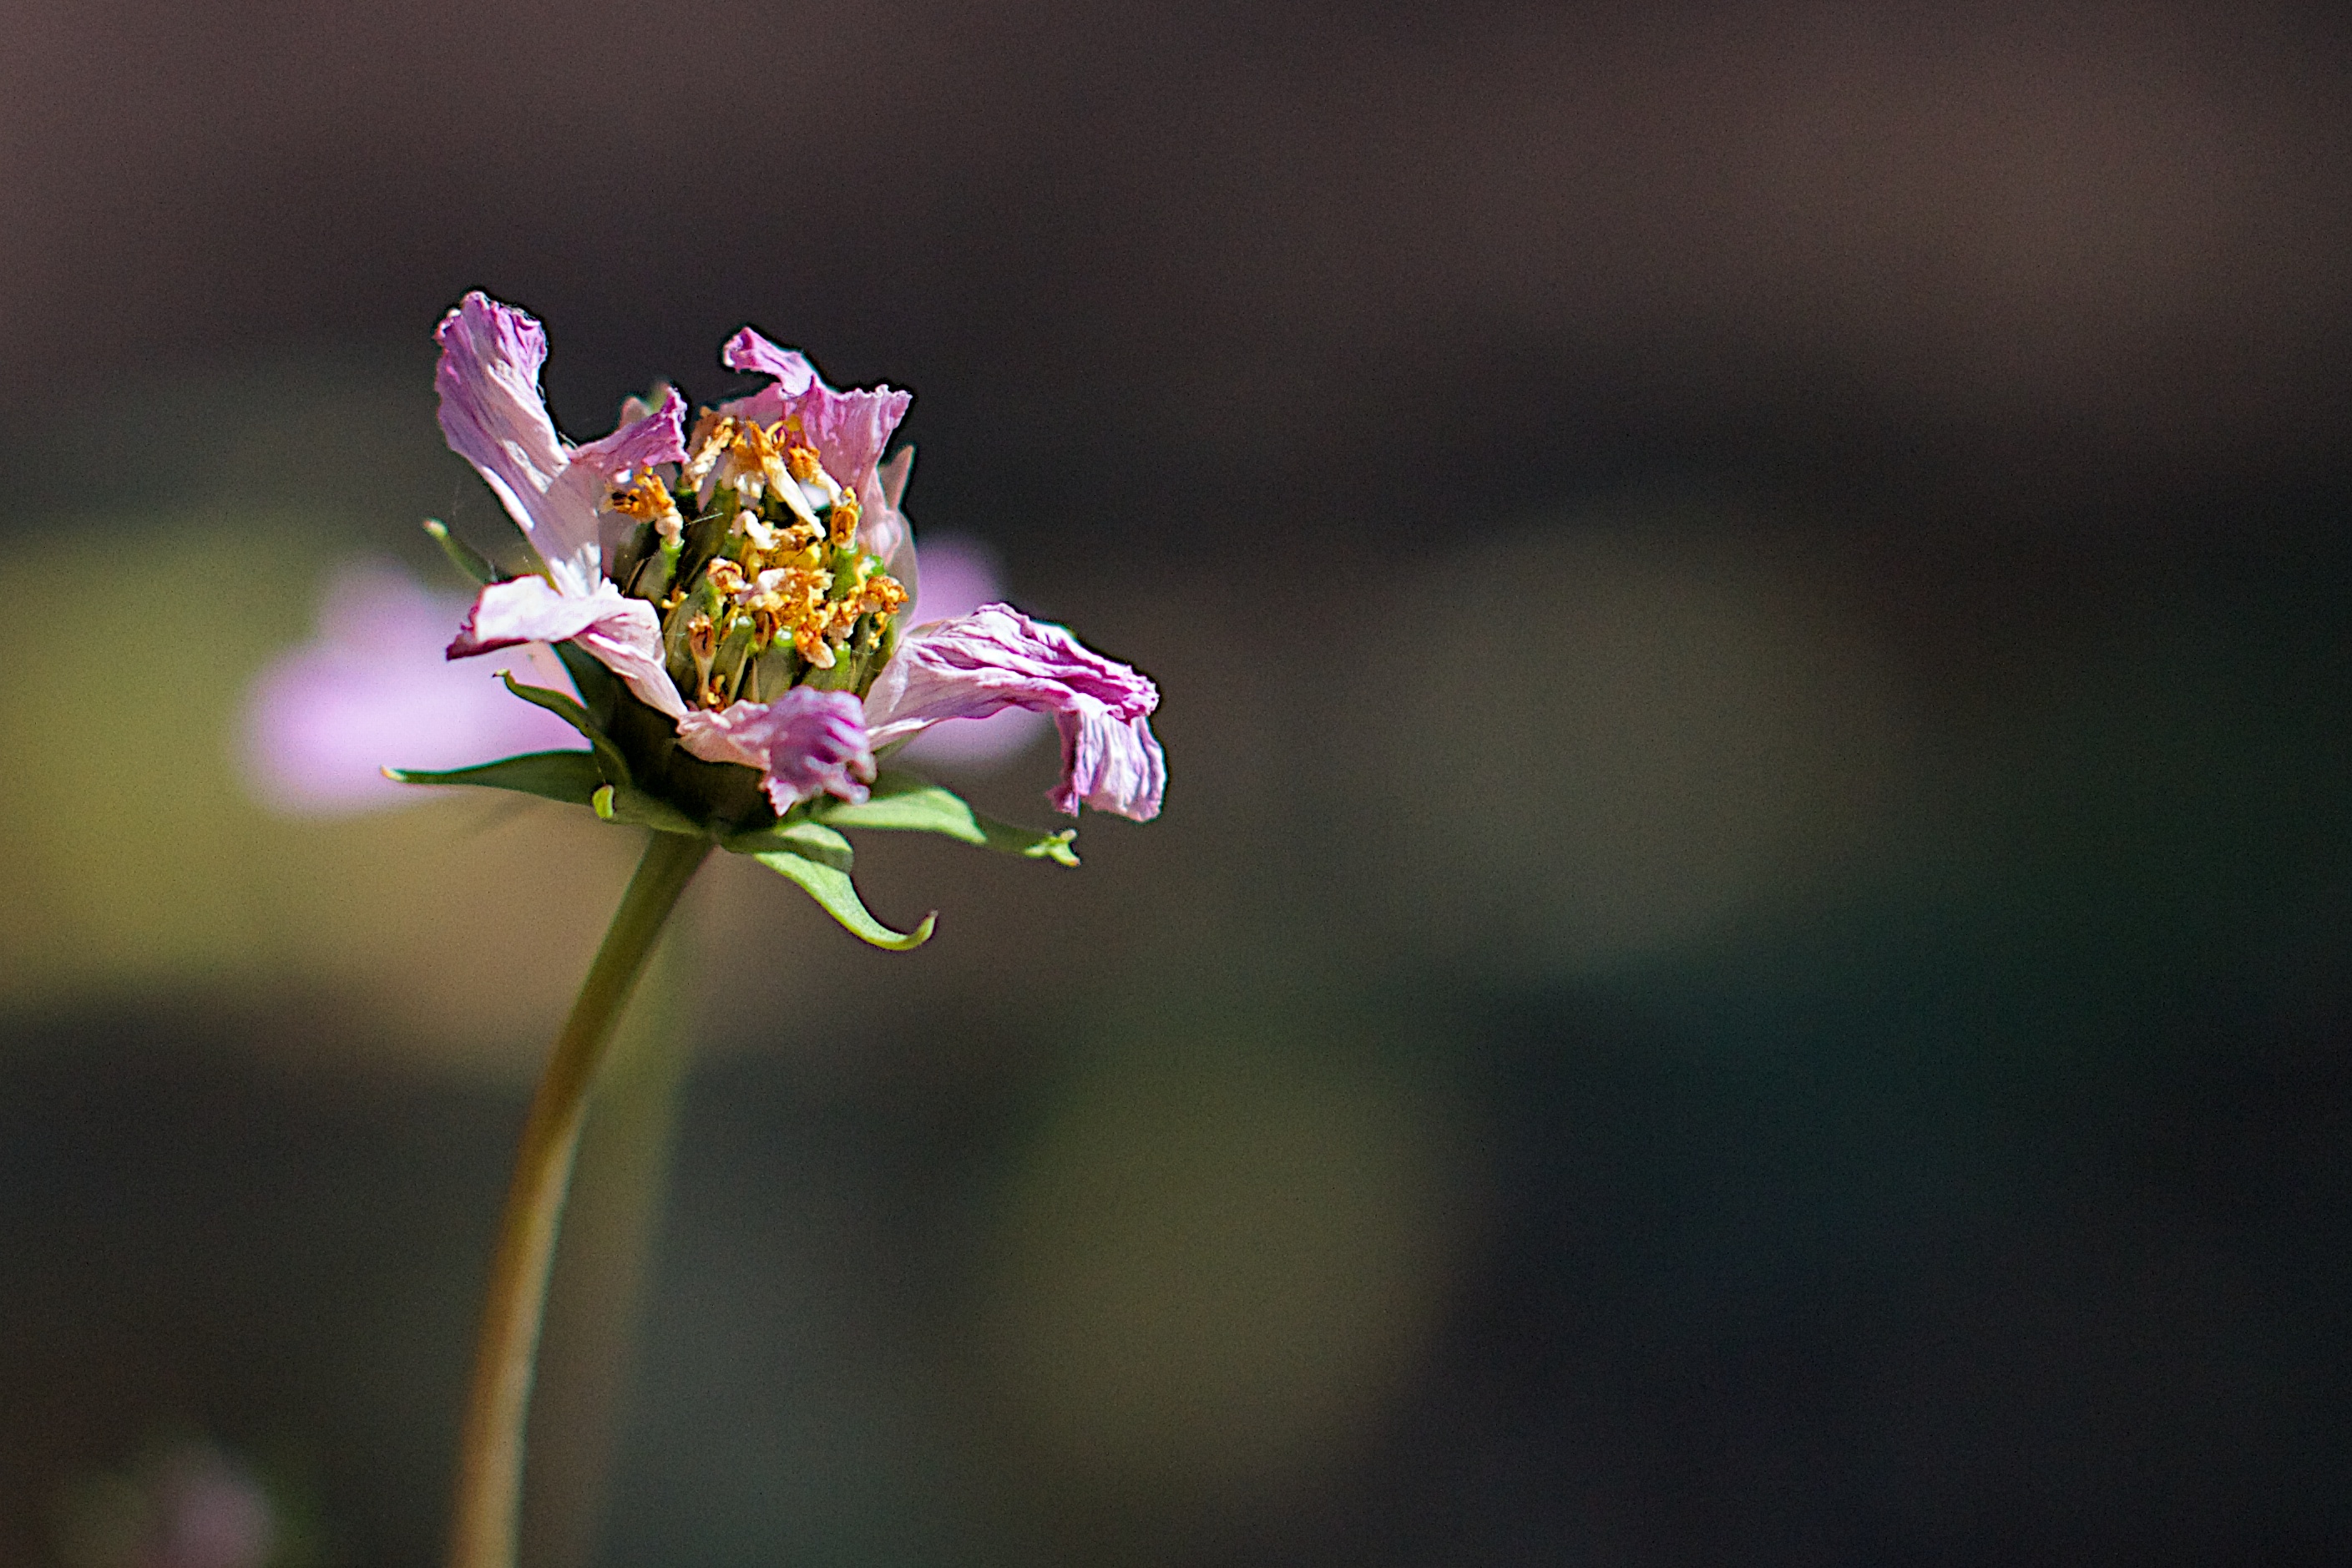
nature, blossom, plant, photography, flower, petal, pollen, insect, flora, wildflower, close up, bud, nectar, macro photography, flowering plant, plant stem, land plant